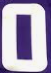
Number: 0